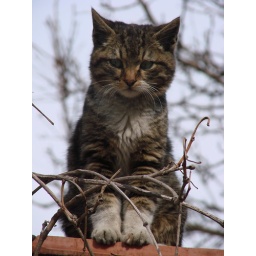
one of the many stray cats and dogs in the streets